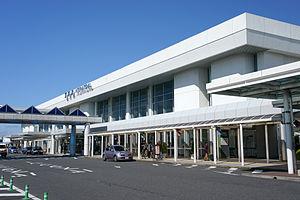
L'aéroport de Kagoshima est un aéroport japonais situé à Kirishima, dans la préfecture de Kagoshima.